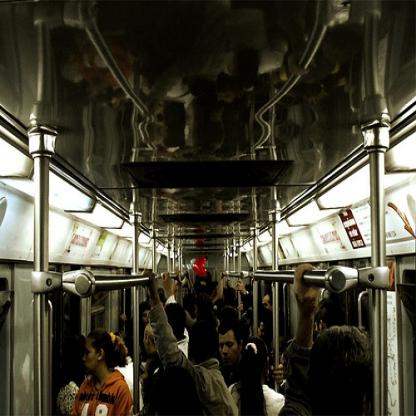
Scene: Indoor